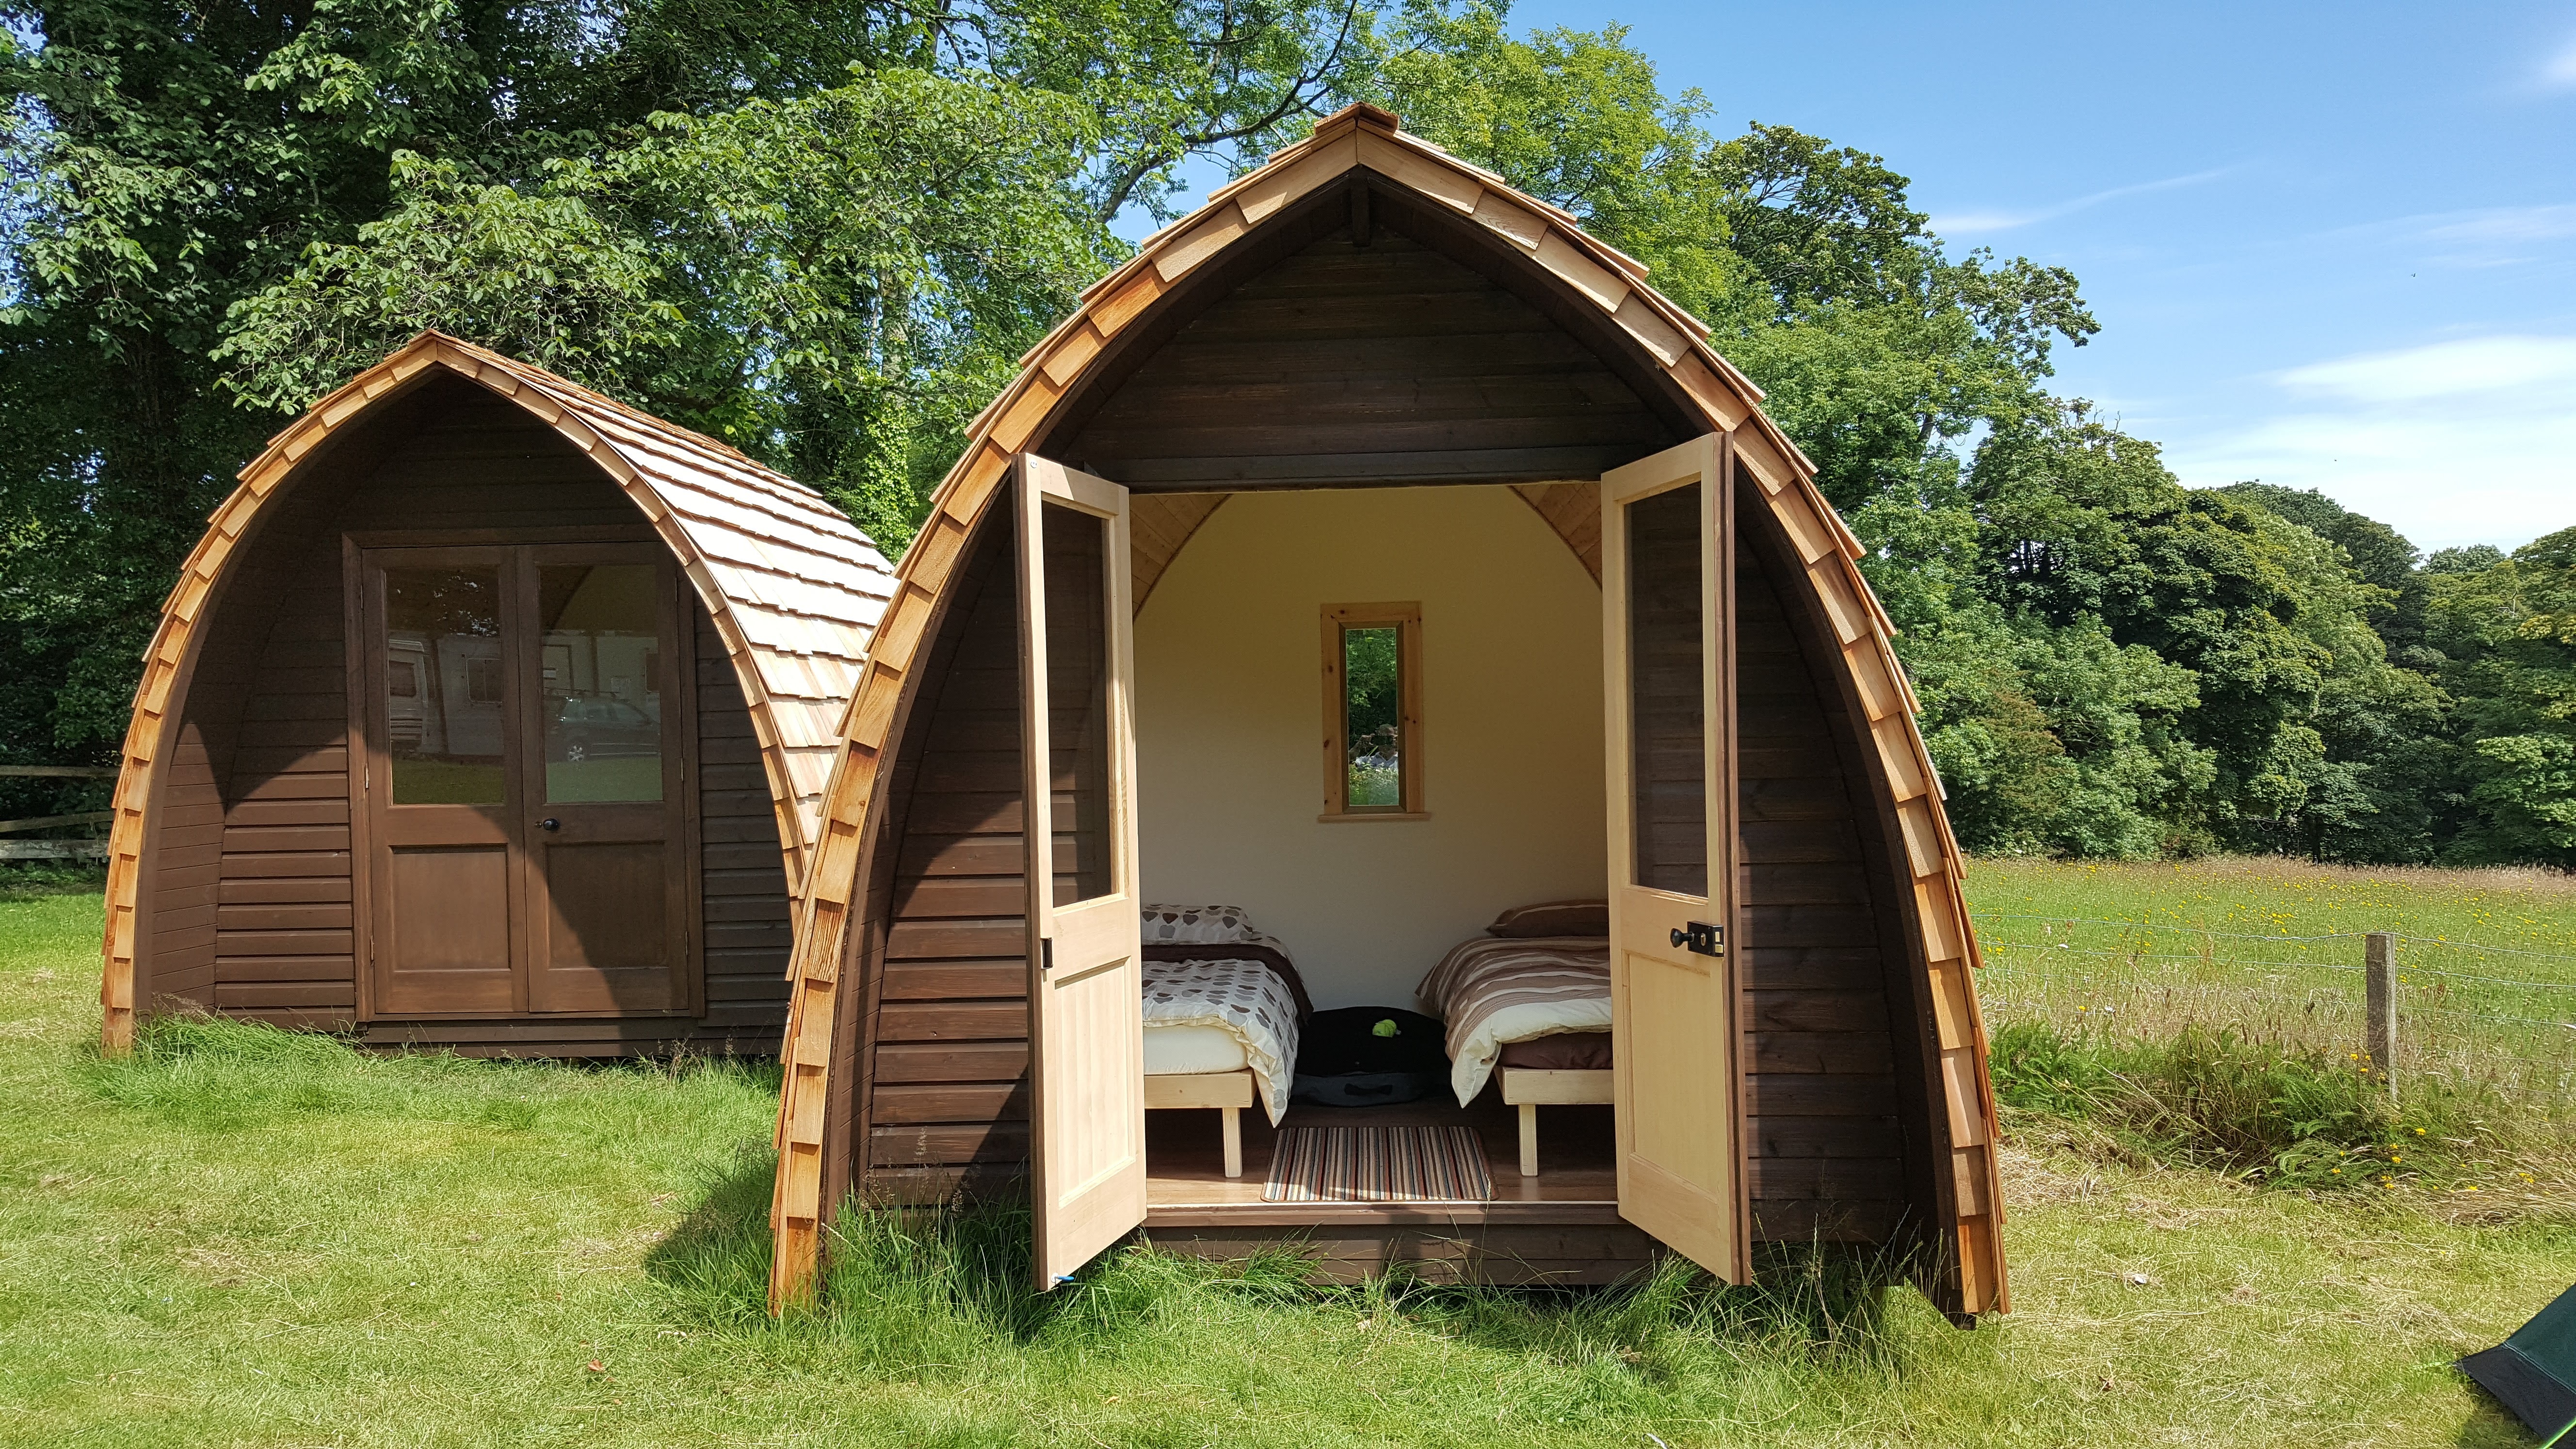
building, shed, hut, cottage, backyard, log cabin, garden building, garden office, garden annex, outdoor structure